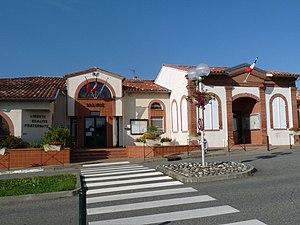
Mairie de Drémil-Lafage, Haute-Garonne, France
Drémil-Lafage est une commune française située dans le département de la Haute-Garonne, en région Occitanie.